Question: Please indicate a possible affordance area of the bed that can be used for sitting on
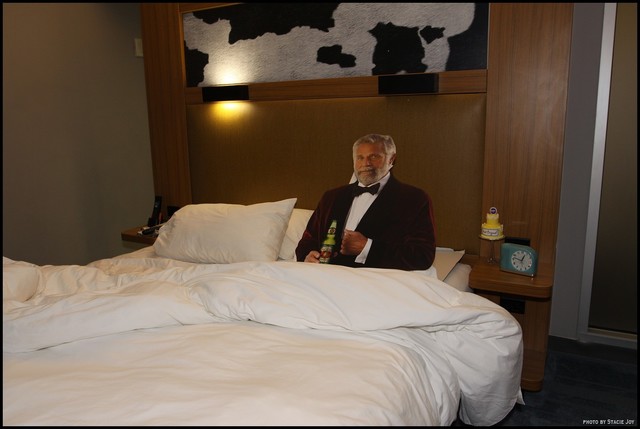
Answer: [2.5, 218.5, 466.5, 424.5]